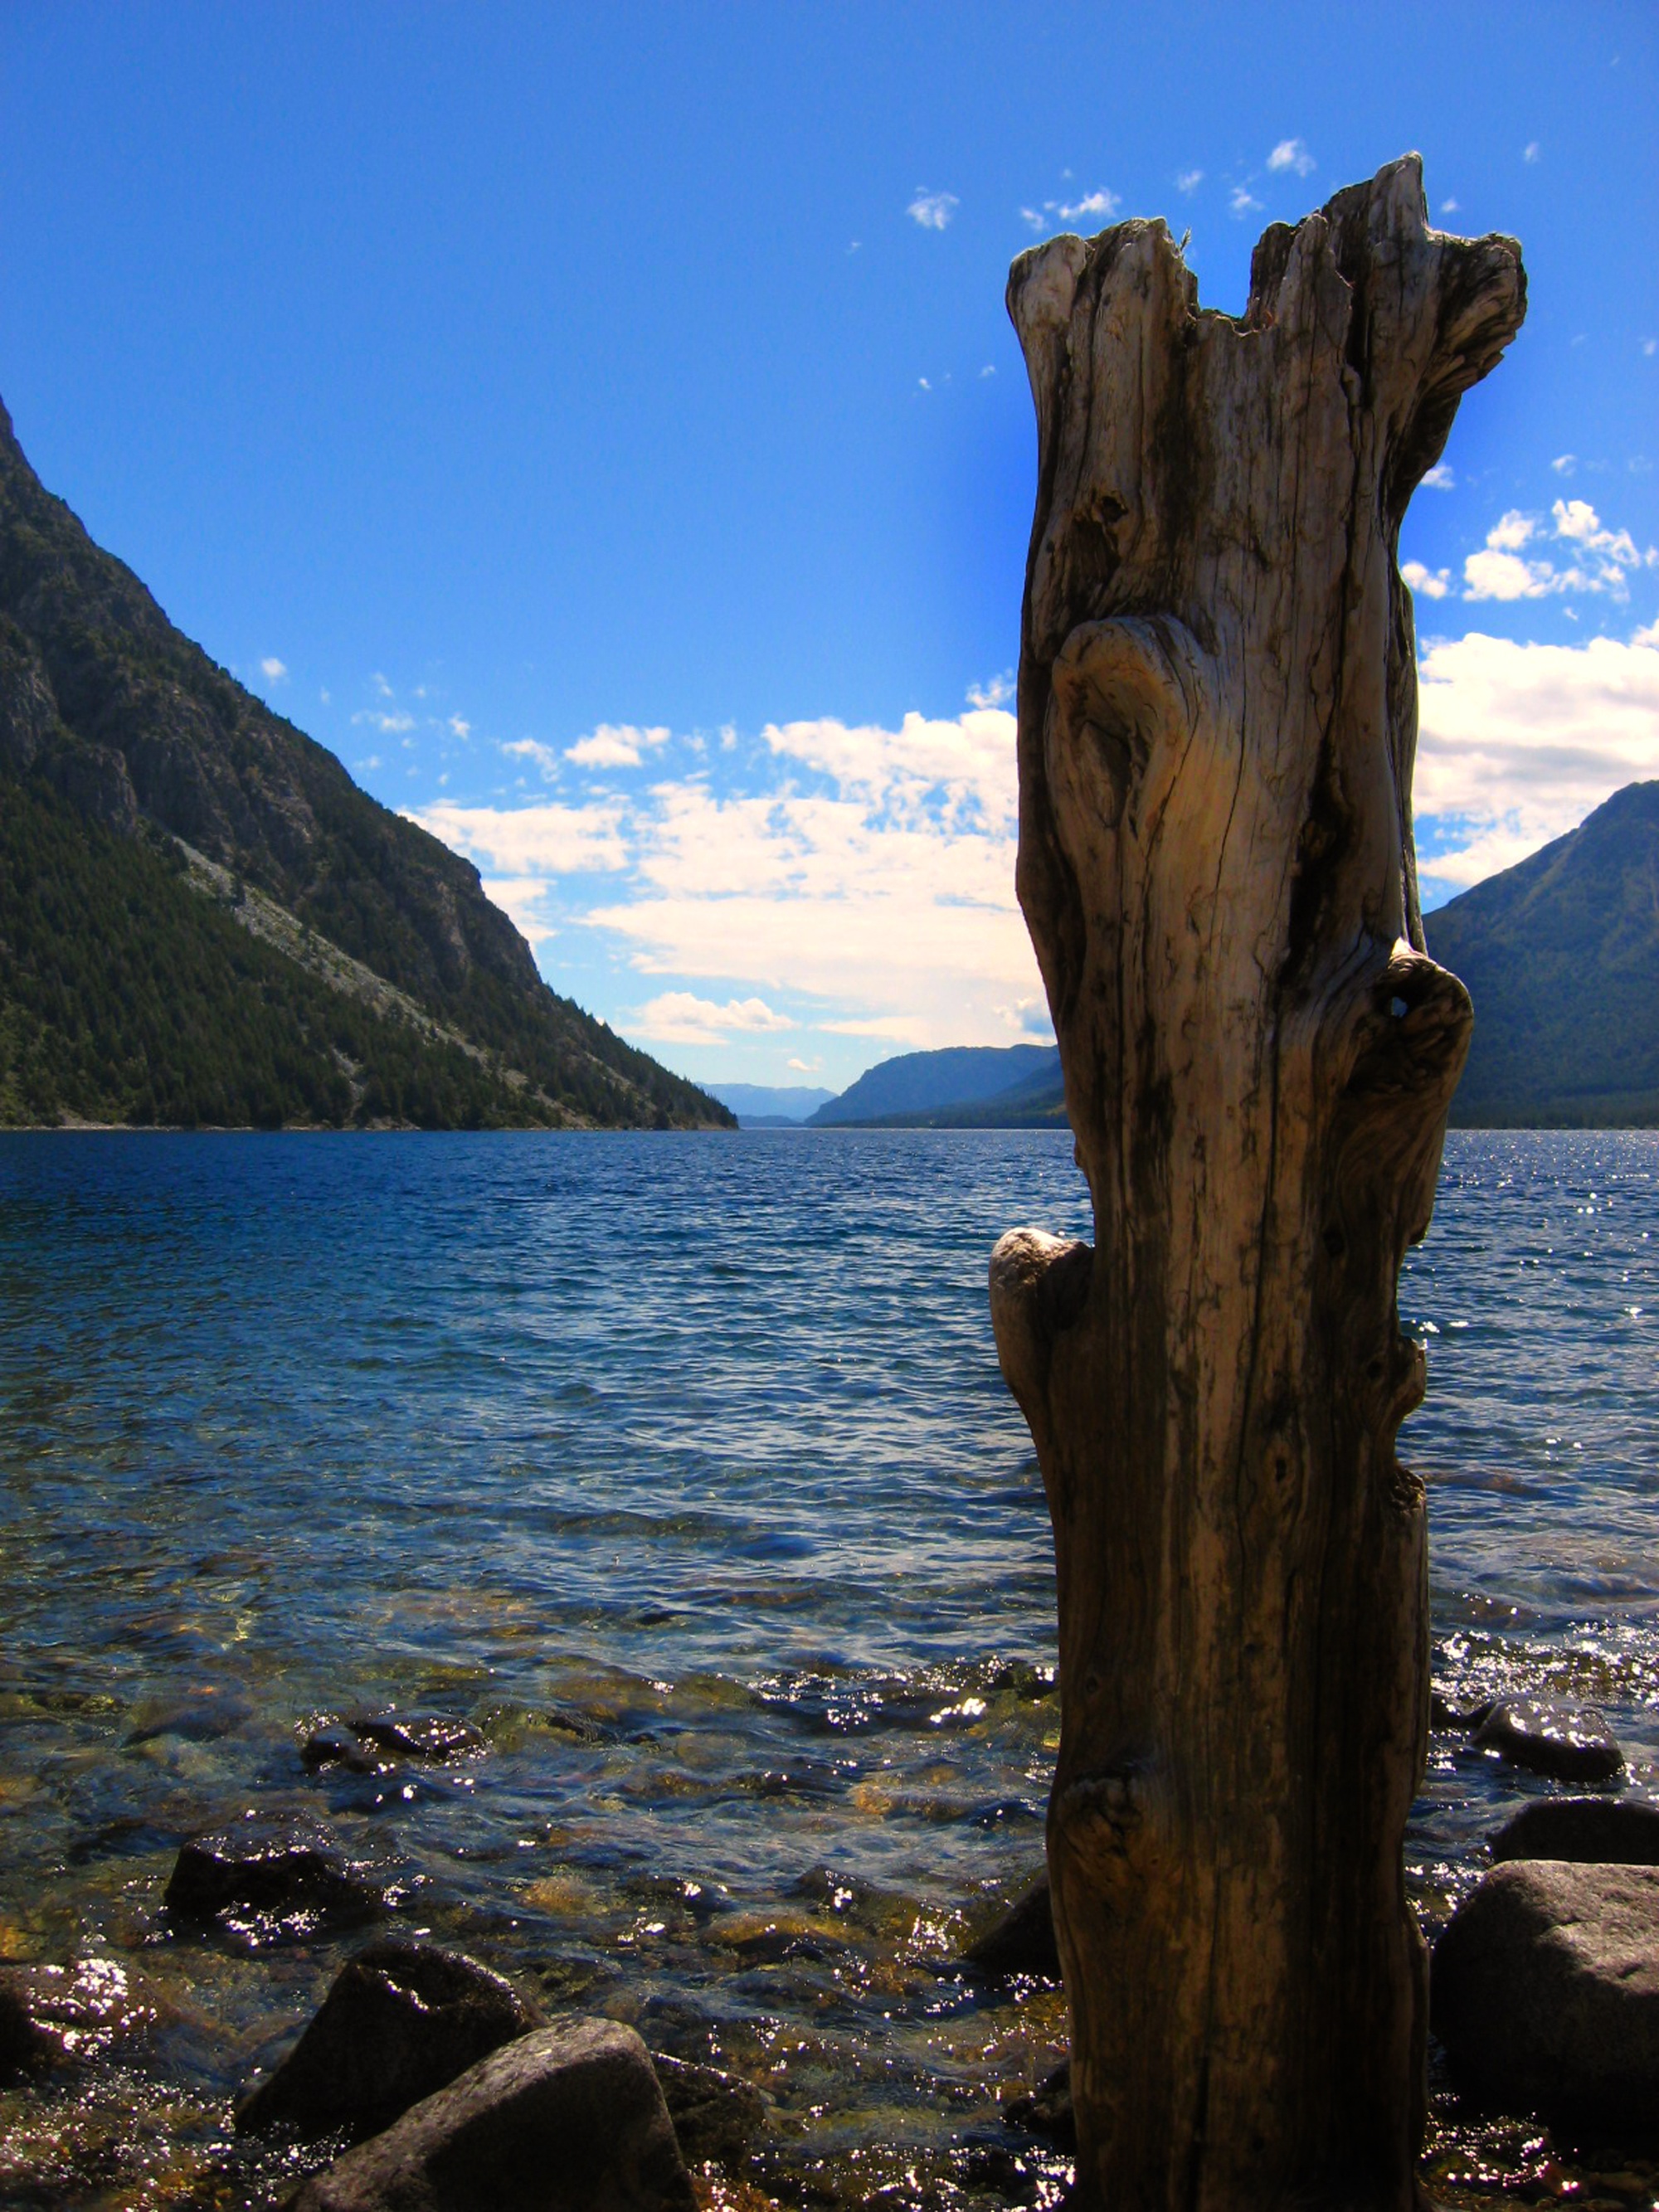
landscape, sea, coast, tree, water, nature, rock, ocean, wilderness, mountain, lake, formation, cliff, reflection, terrain, material, body of water, geology, mountainous landforms